Esther Alder

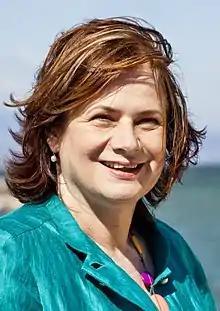
Ester Alder in 2014.

Esther Alder (born 1958 in Solothurn) is a Swiss politician. She has served on the City Council of Geneva since 2011. As of 2015, she was the mayor of Geneva. She is a member of the Green Party.